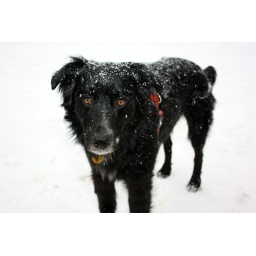
black dog in a white world